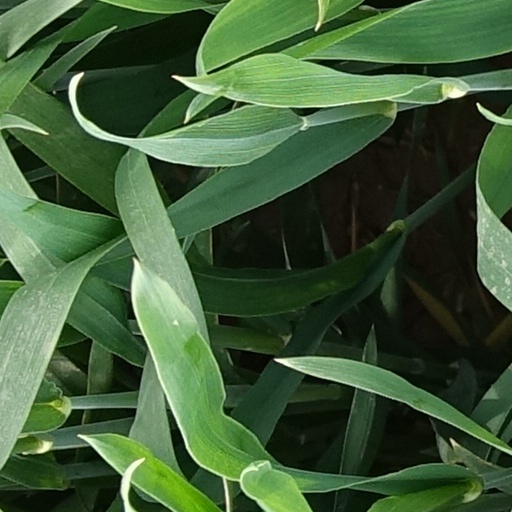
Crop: wheat